Oppikon railway station

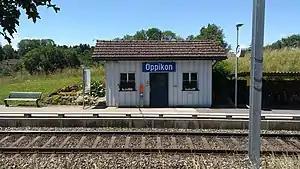
The station platform in 2018

Oppikon railway station is a railway station in the municipality of Bussnang, in the Swiss canton of Thurgau. It is an intermediate stop on the standard gauge Wil–Kreuzlingen line of THURBO, and is served as a request stop by local trains only.